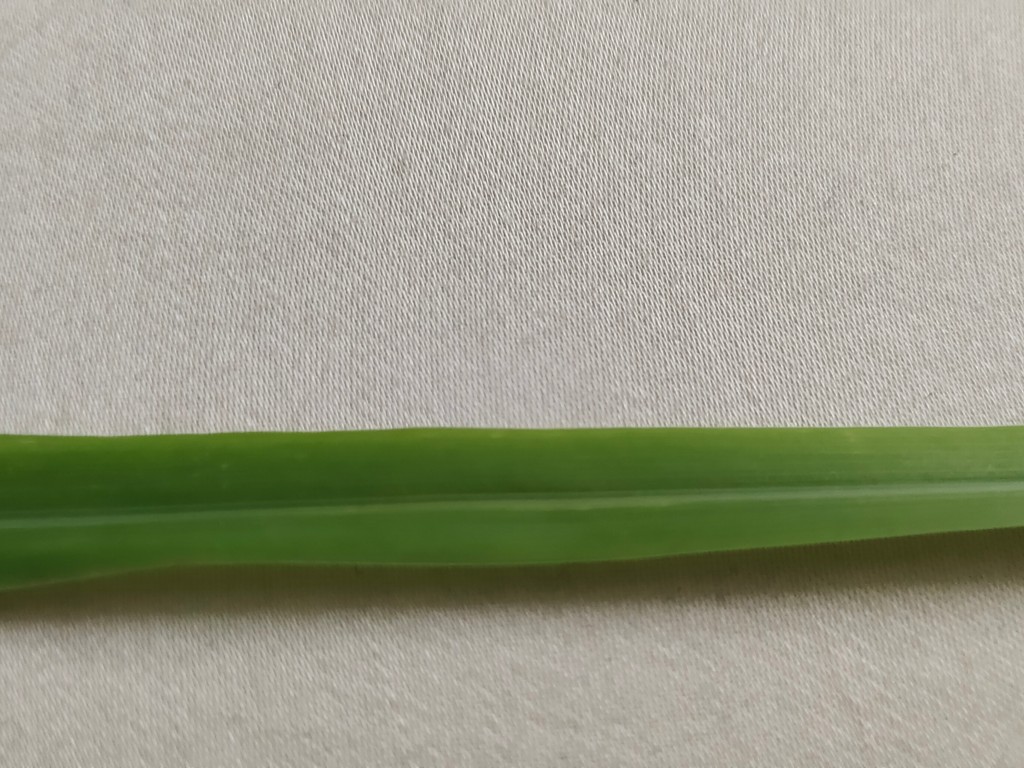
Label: Healthy